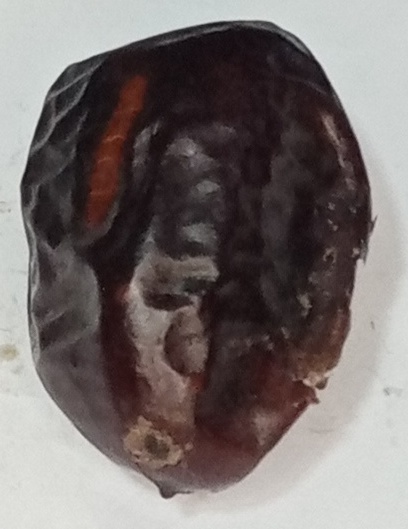
Variety: kupro
Size: large
Grade: grade-3